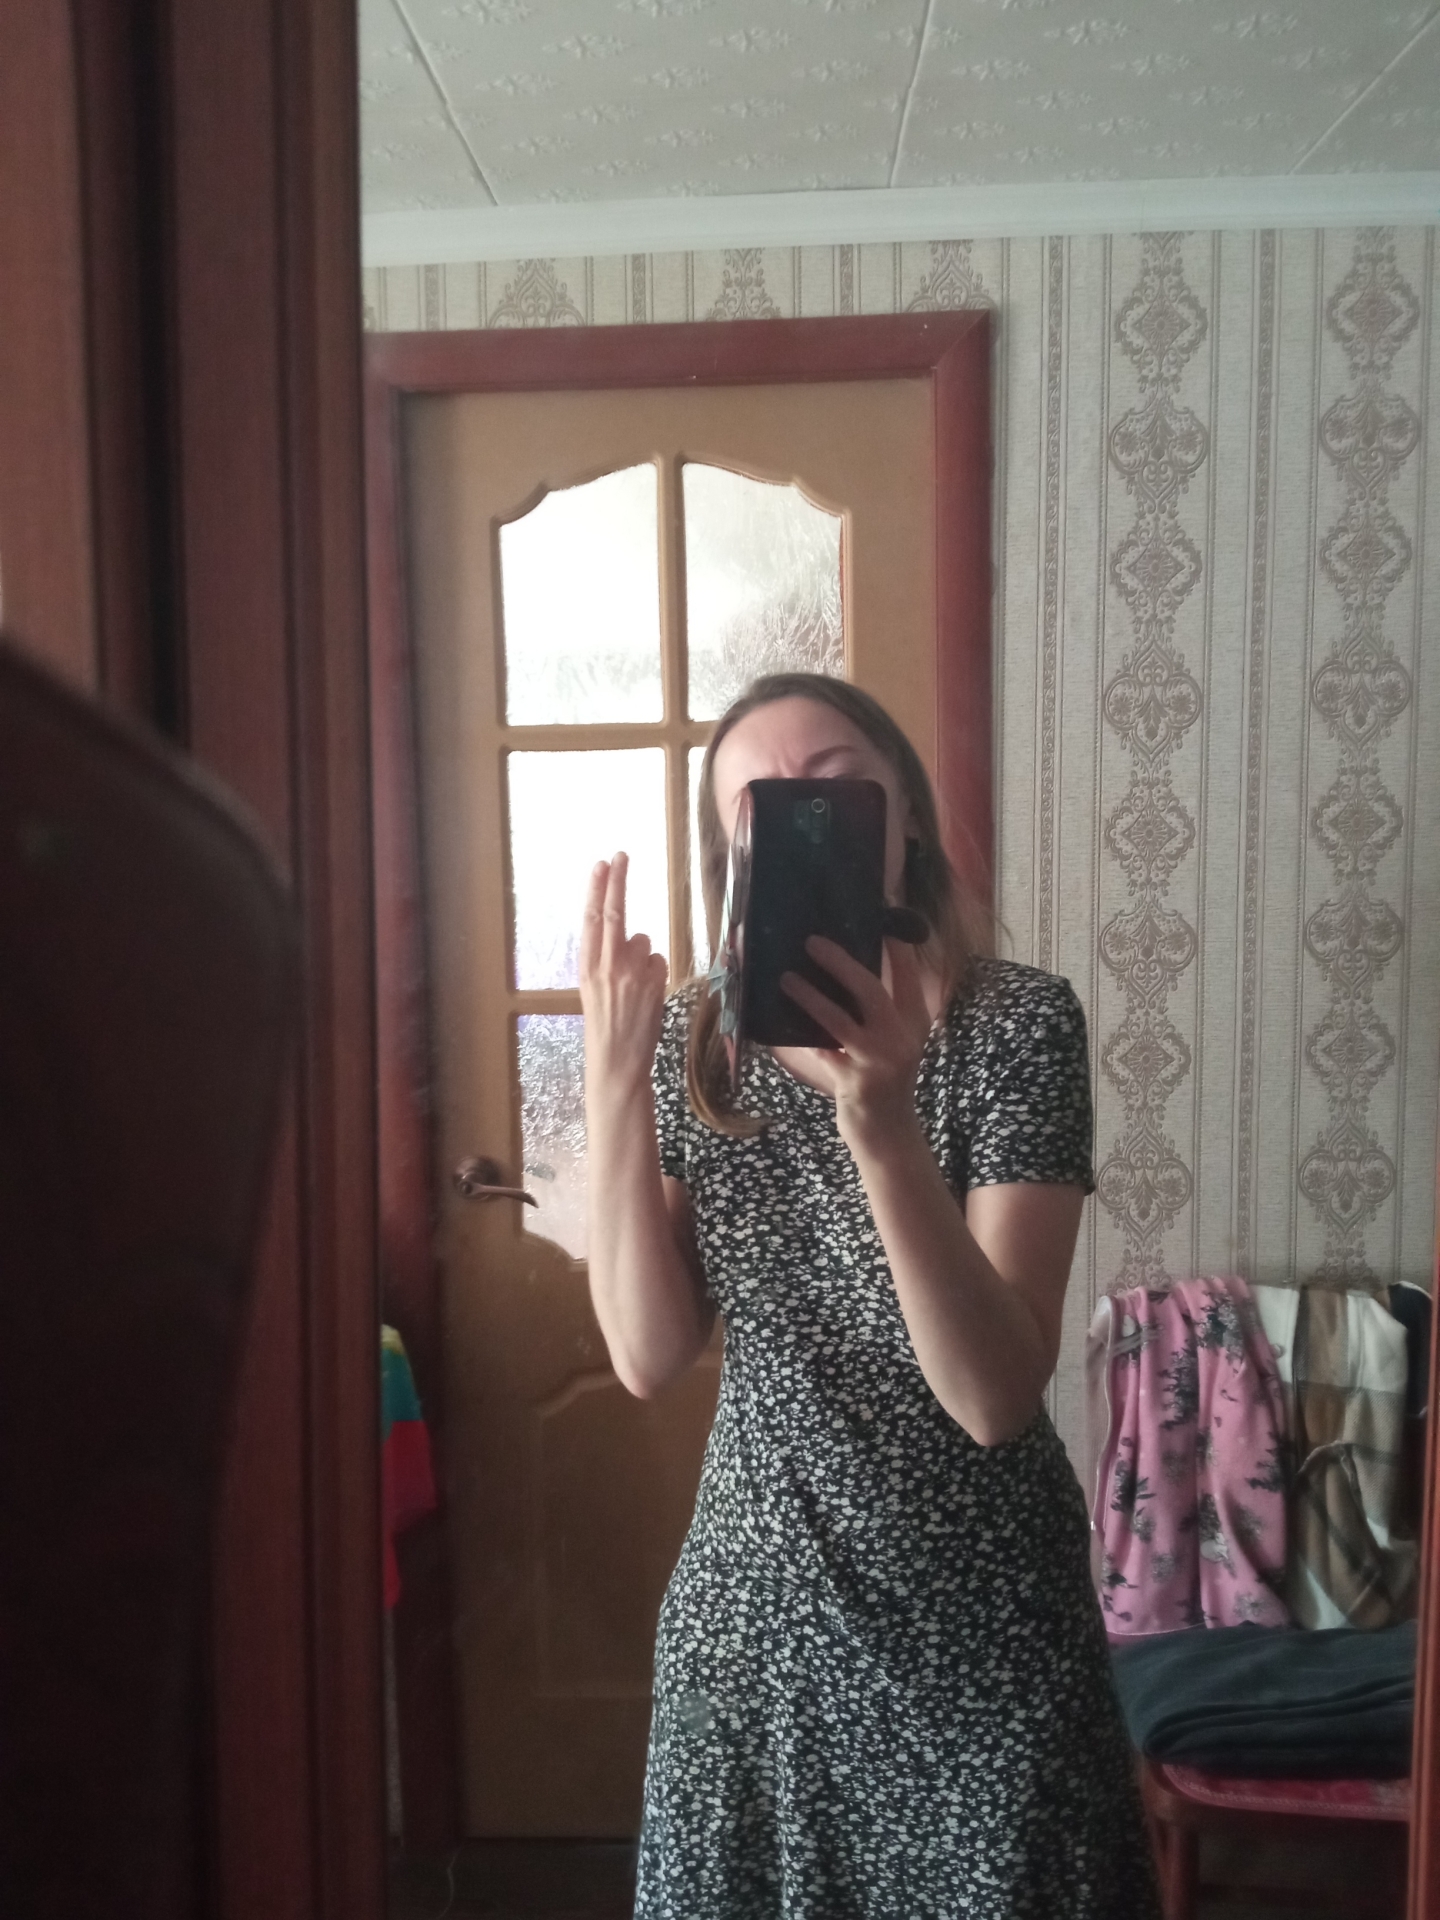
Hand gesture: two_up_inverted